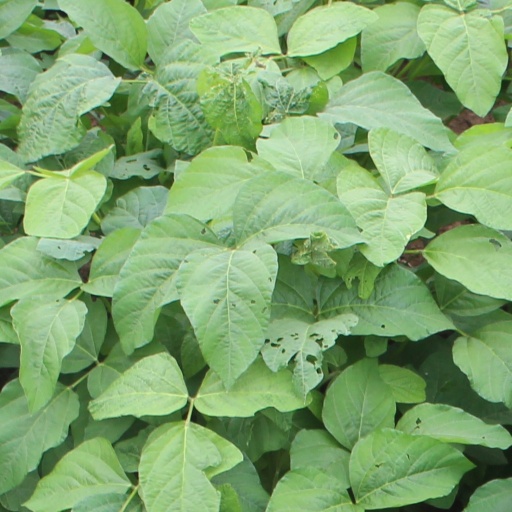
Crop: soybean